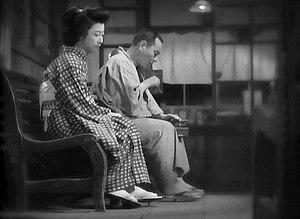
Histoire d'herbes flottantes, également intitulé Histoire d'un acteur ambulant, est un film japonais réalisé par Yasujirō Ozu, sorti en 1934.
Emiko Yagumo, parfois orthographié Emiko Yakumo, est une actrice japonaise née le 15 août 1903 et morte le 13 janvier 1979. Son vrai nom est Chiyoko Tamano.